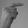
ASL letter: G